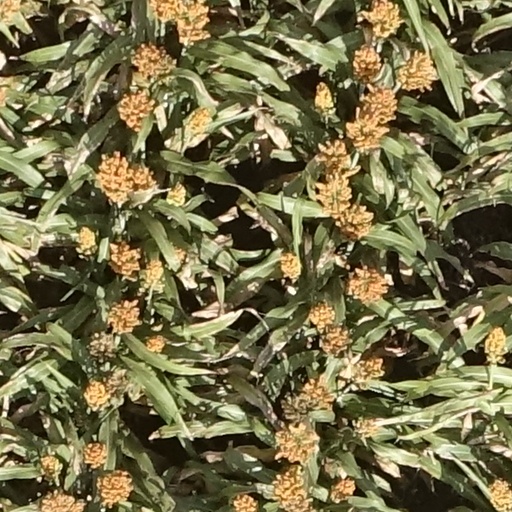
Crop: sorghum